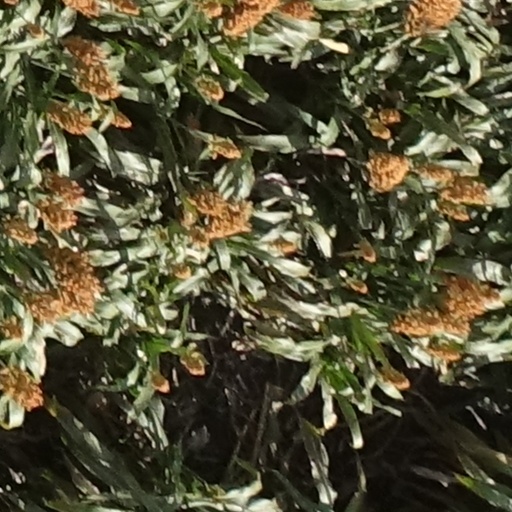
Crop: sorghum